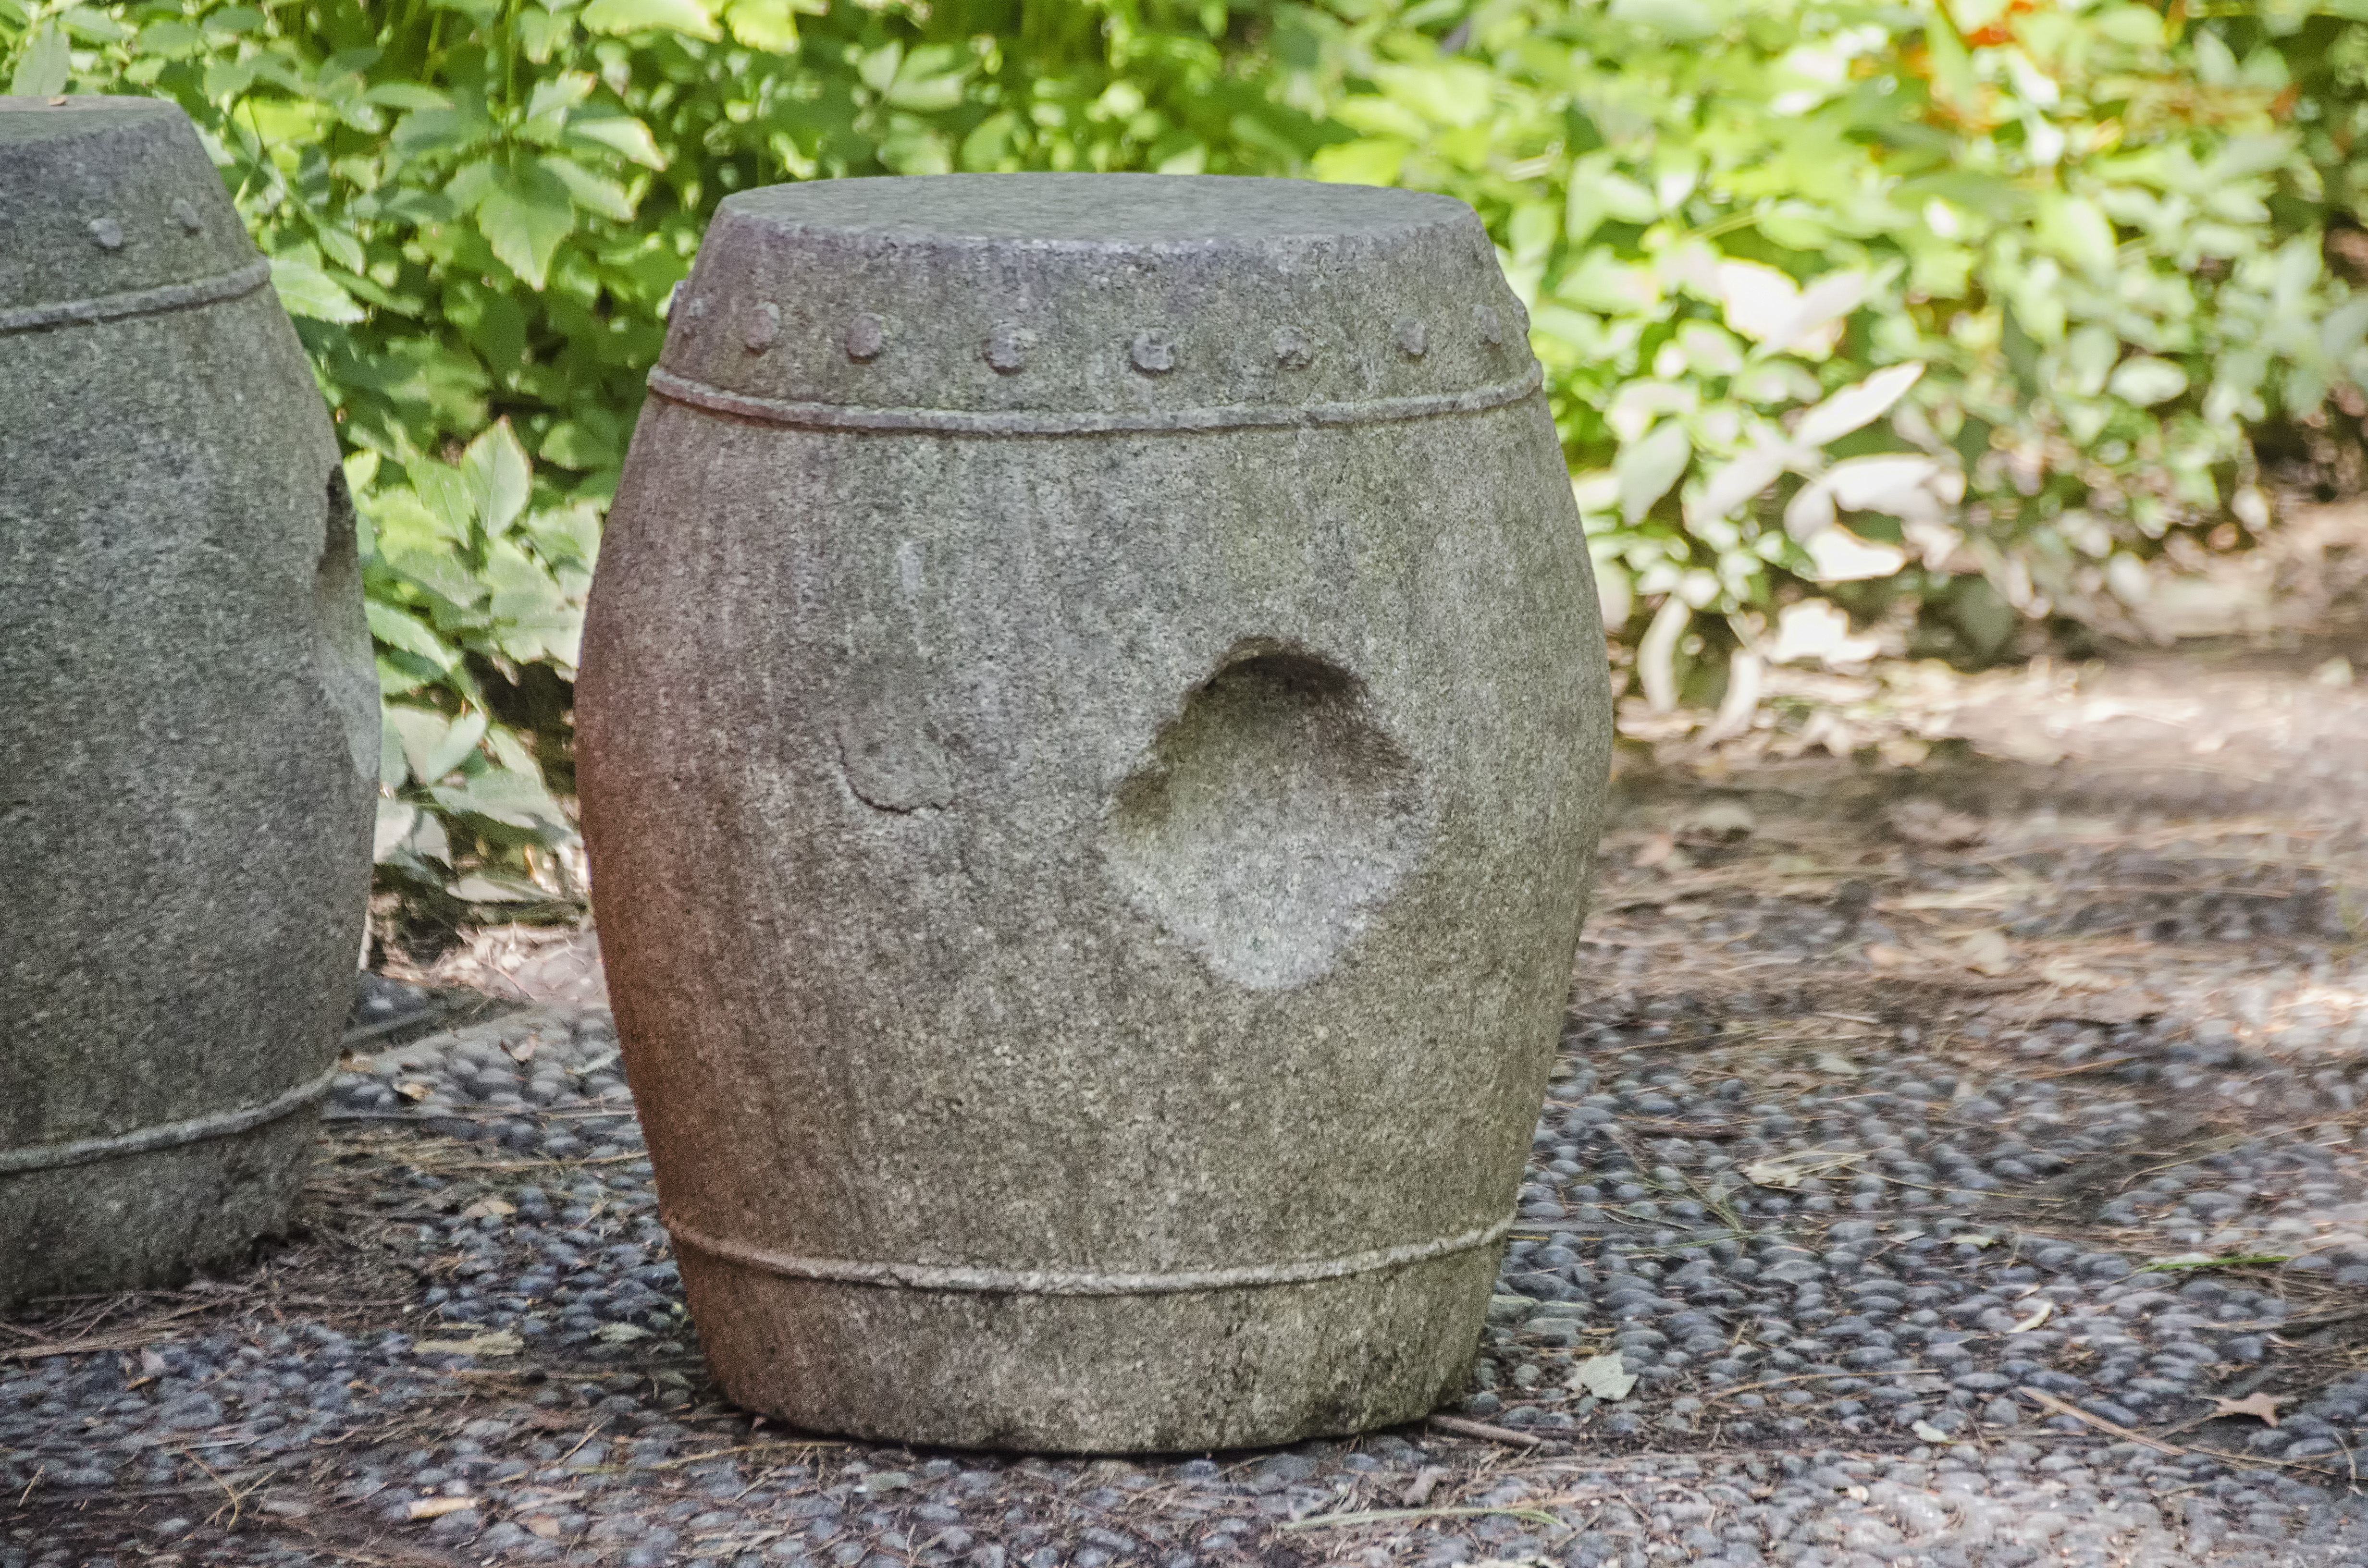
city, lighting, sculpture, art, de, of, canada, flowerpot, quebec, montreal, water feature, ville, stele, man made object, ancient history